Musée des Beaux-Arts de Mulhouse

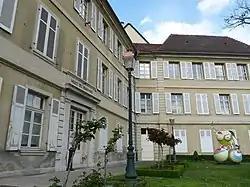
Musée des Beaux-Arts main entrance

The Musée des Beaux-Arts de Mulhouse is a municipal art museum in Mulhouse, France. It originated with the " (SIM)", a learned society established in 1826 by local industrialists such as Dollfus, Koechlin, and Schlumberger, which had begun collecting artworks in 1831, and was founded in 1864 by .